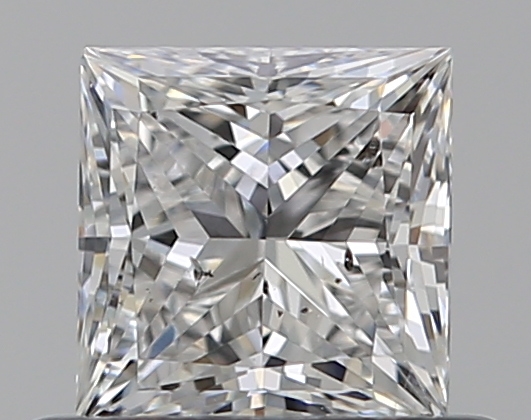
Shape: princess
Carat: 0.51
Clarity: SI2
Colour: E
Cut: EX
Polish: EX
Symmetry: VG
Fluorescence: N
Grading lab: GIA
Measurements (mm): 4.42 x 4.3 x 3.04